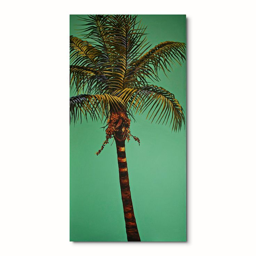
palm tree on person by person .